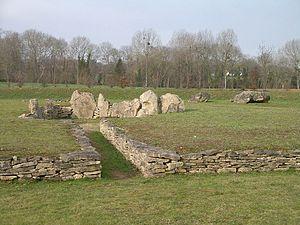
Dolmen de la Pierre Tourneresse à Cairon (Calvados)
Cet article recense les monuments historiques français classés en 1954.
Le dolmen de la Pierre Tourneresse est situé au nord de la commune de Cairon, dans le département du Calvados, en France. Il est implanté sur un terrain en terrasse près du vallon du Vey, petit cours d'eau affluent de la Mue.
Cet article présente les sites mégalithiques du département du Calvados.